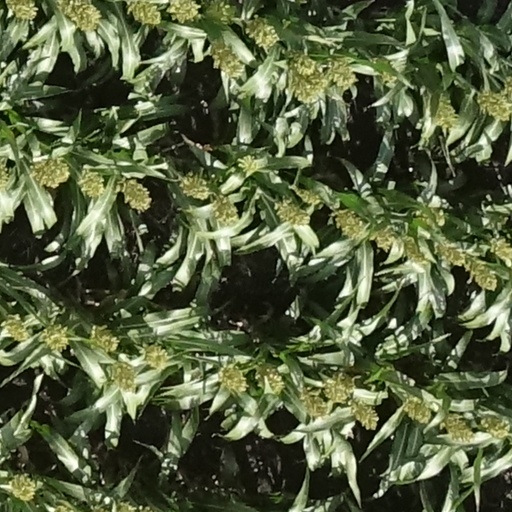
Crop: sorghum